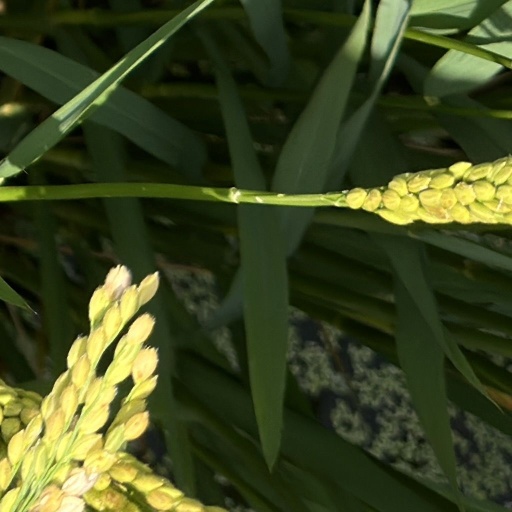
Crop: rice